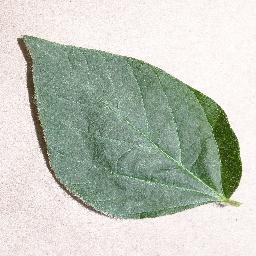
Label: Soybean___healthy